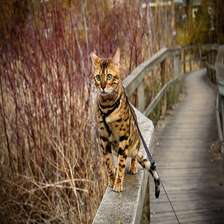
Species: cat
Breed: Bengal